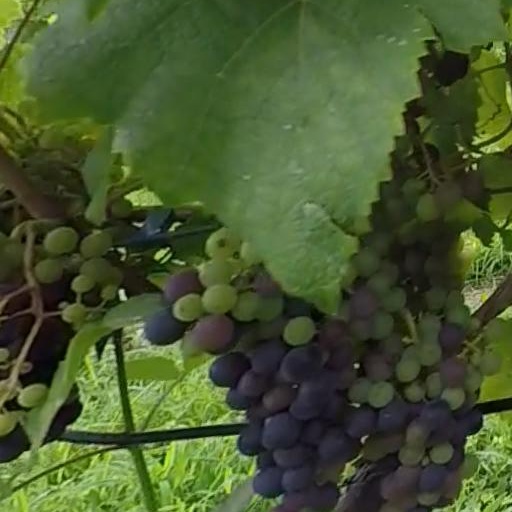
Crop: grape